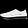
Label: Sneaker